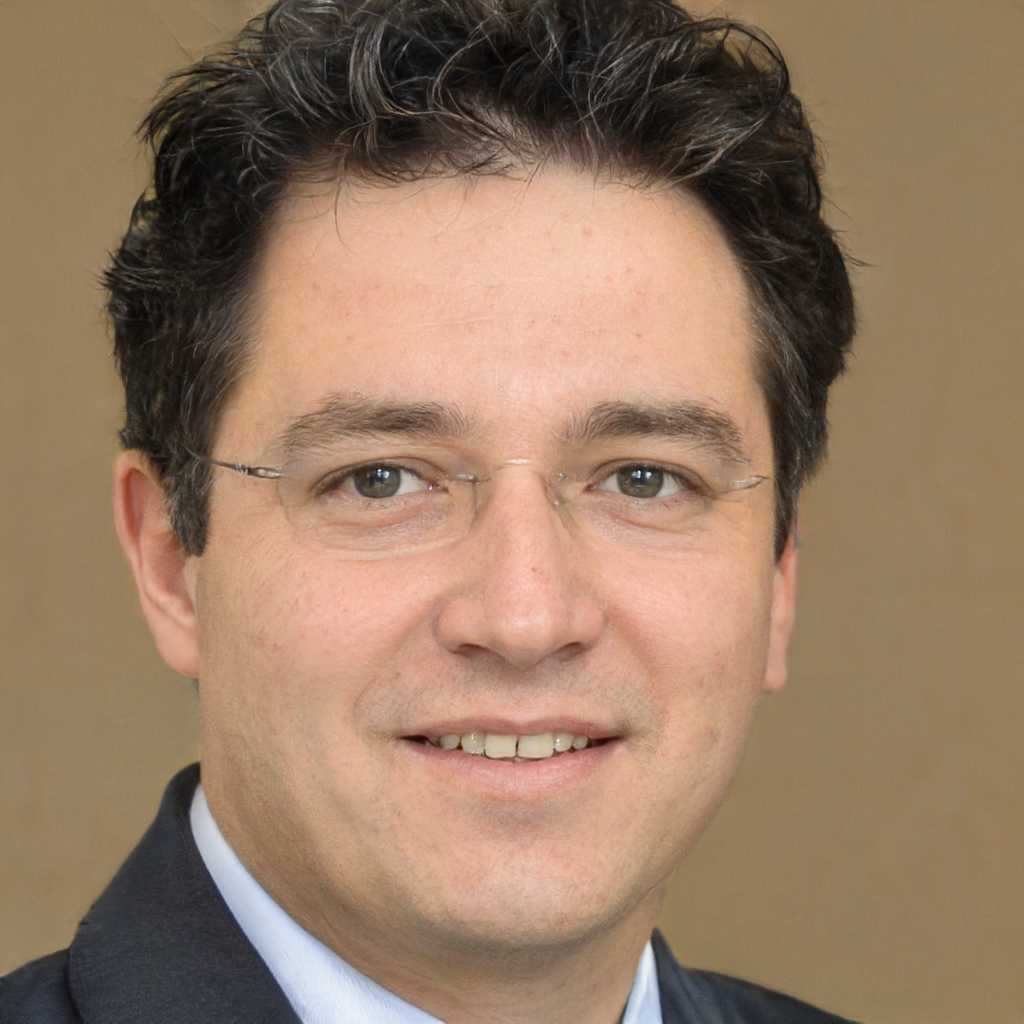
Gender: Male